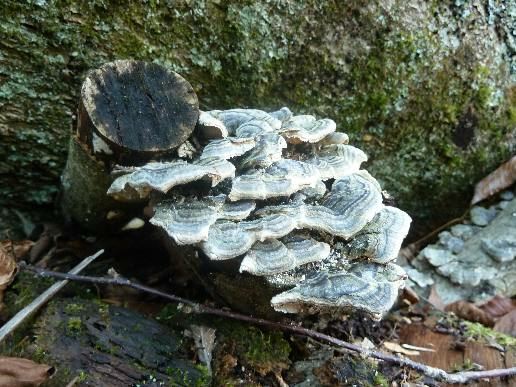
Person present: No